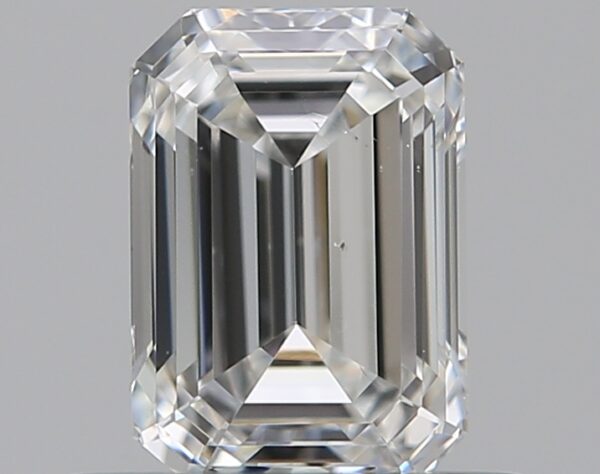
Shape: emerald
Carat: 0.5
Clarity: VS2
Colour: F
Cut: EX
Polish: EX
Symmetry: VG
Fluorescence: N
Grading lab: GIA
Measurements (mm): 5.31 x 3.71 x 2.54